Kordell Samuel

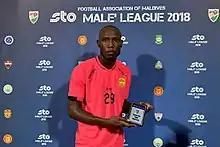
Samuel with a Dhivehi Premier League Man of the Match award

Kordell Devone Samuel (born 28 February 1985) is a Trinidadian former professional footballer who played as a striker or winger.